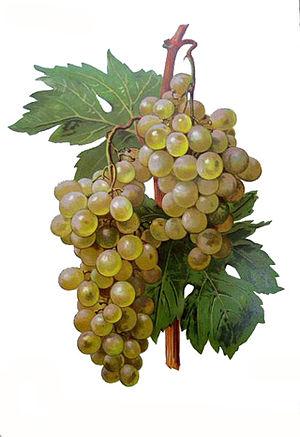
Grappe de Madeleine angevine par Viala et Vermorel